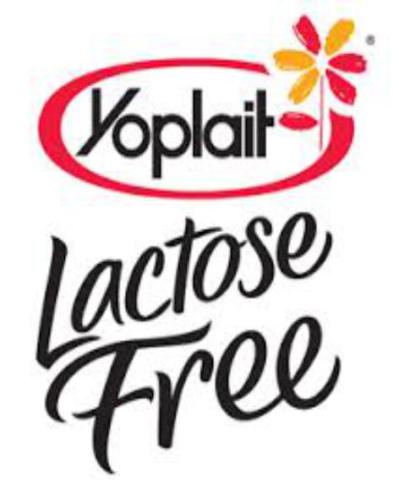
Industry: Leisure